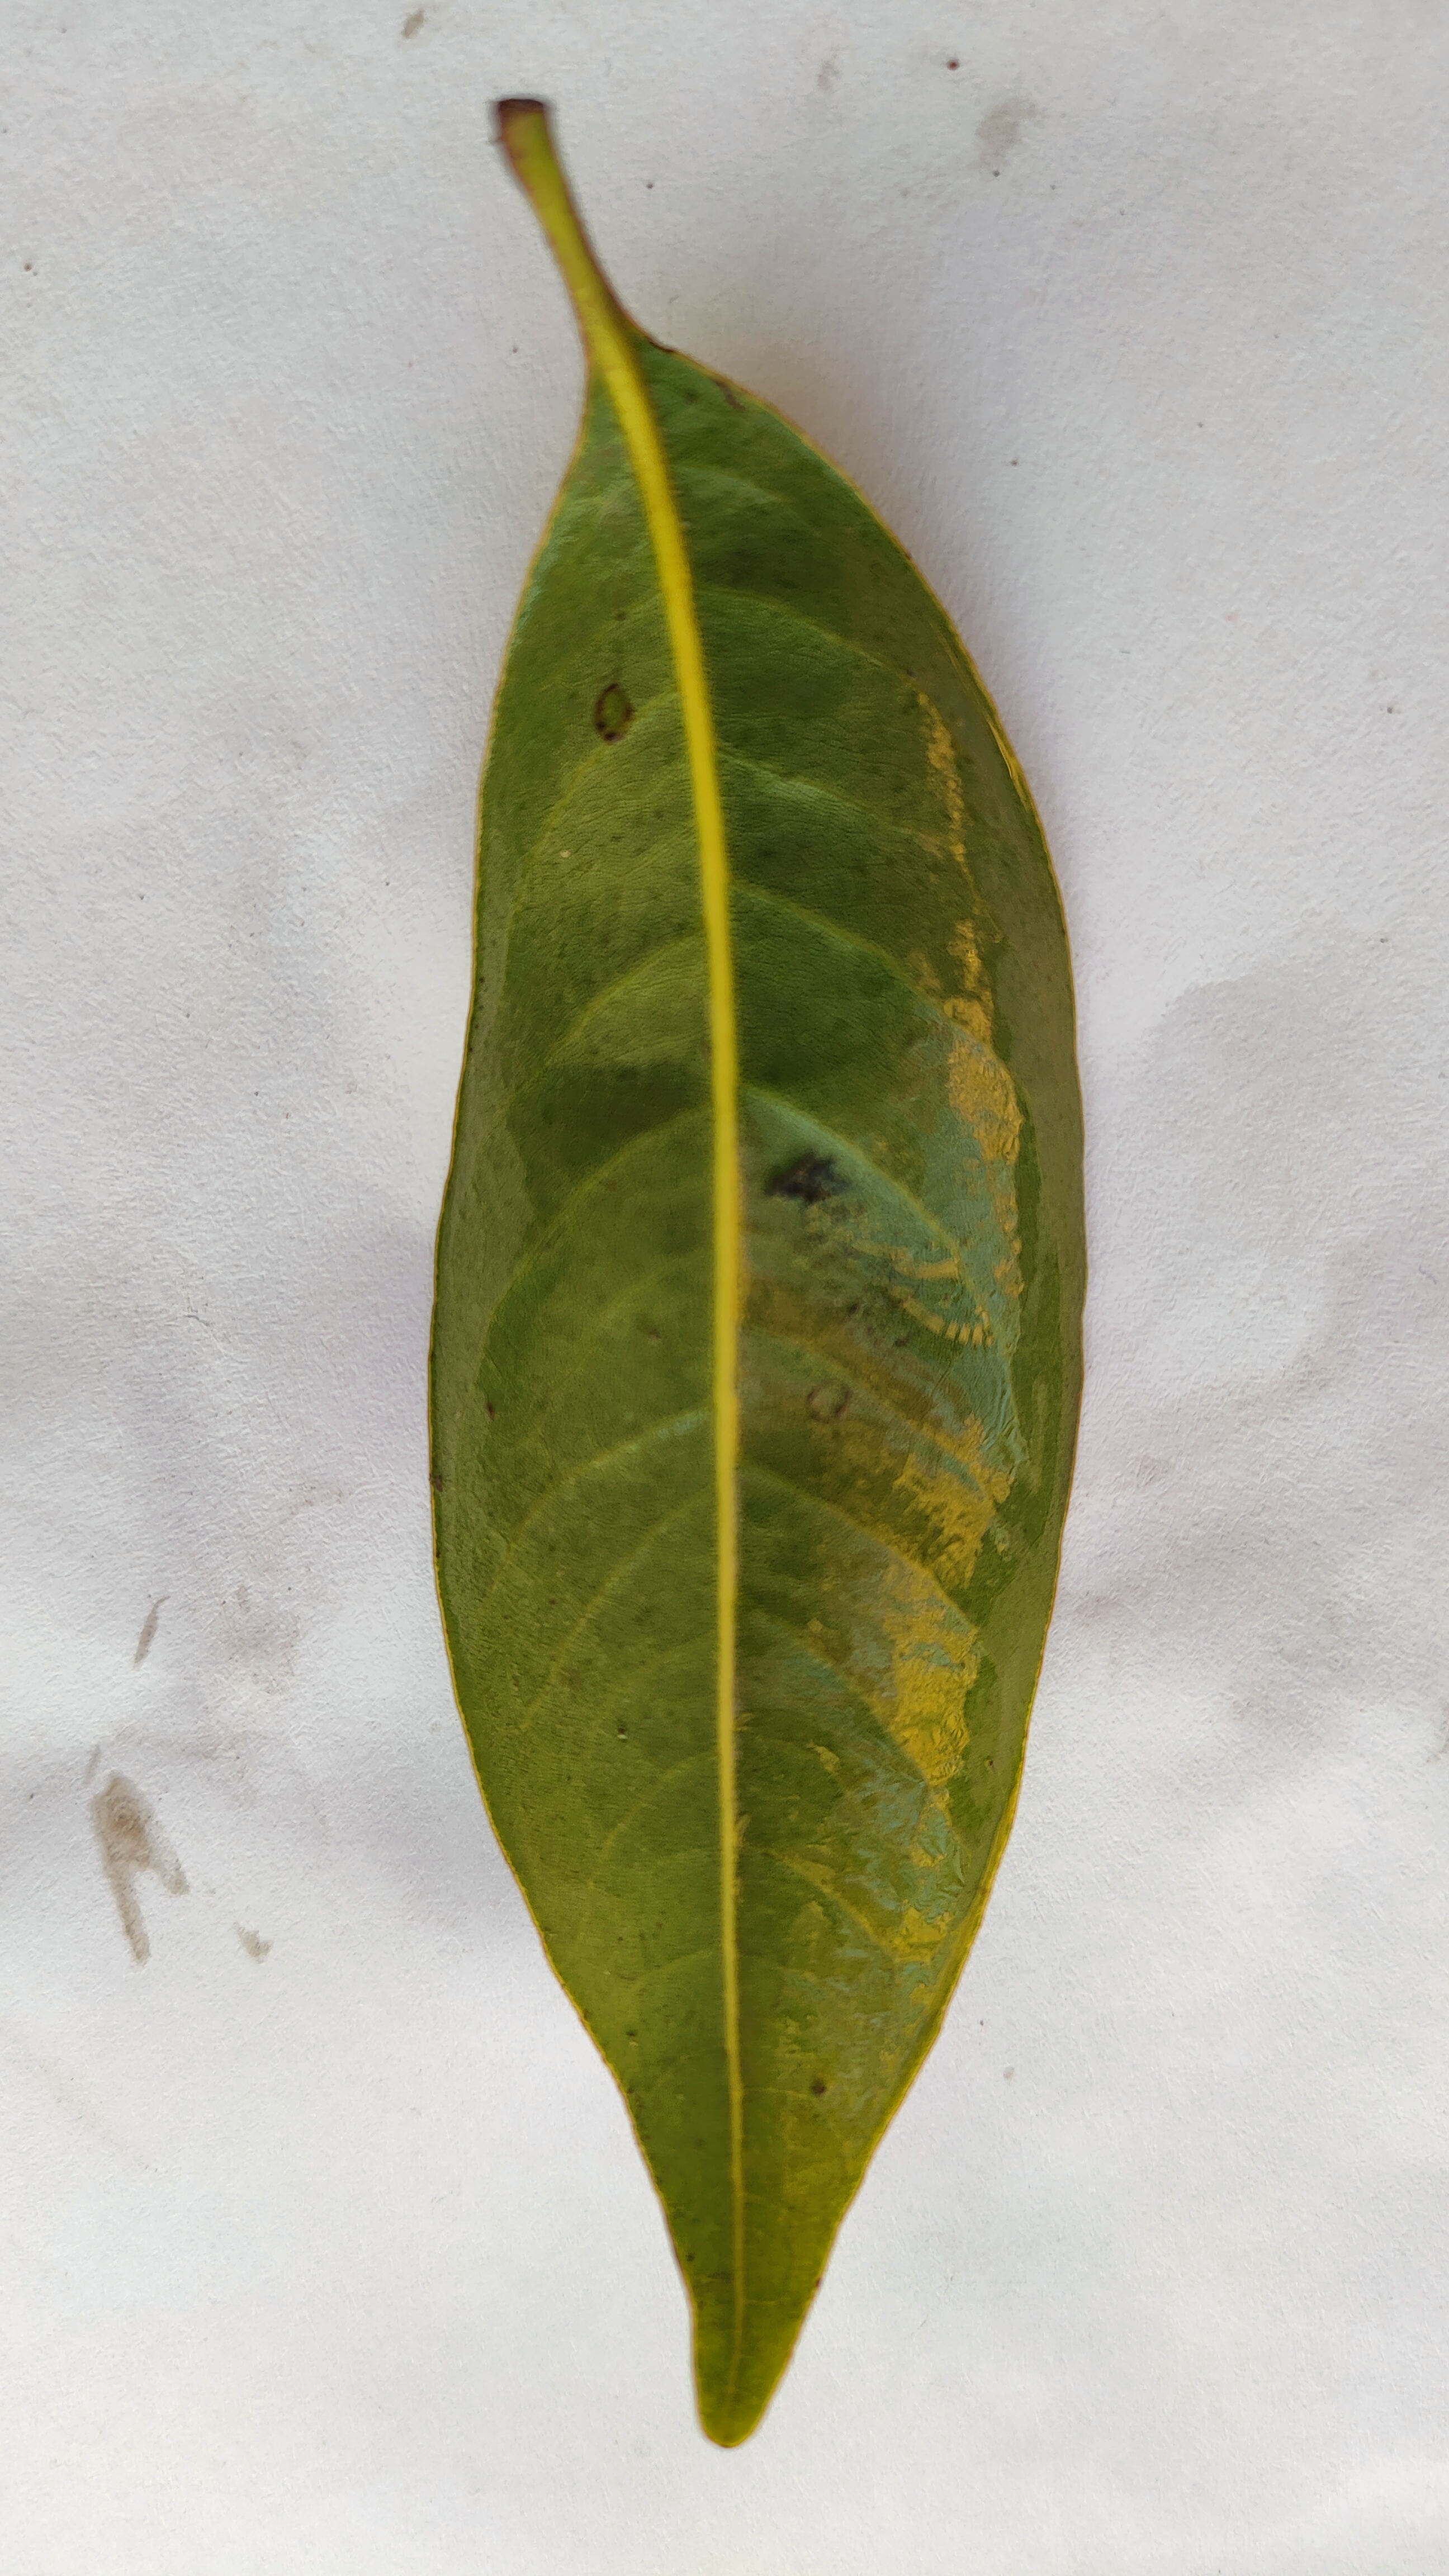
Leaf variety: Lychee